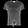
Label: T - shirt / top